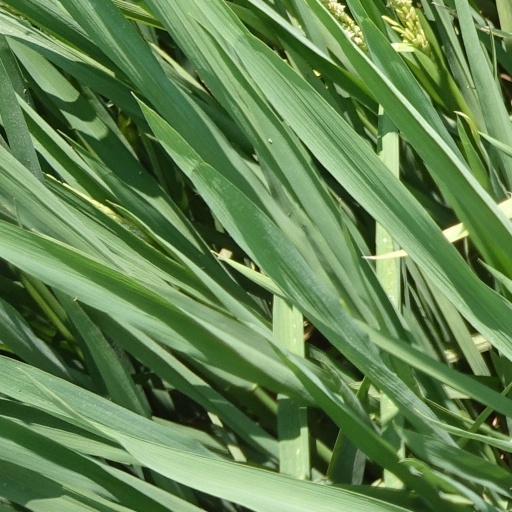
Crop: rice